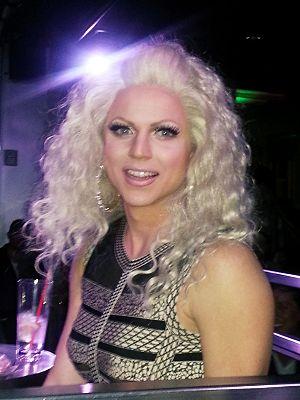
Shane Jenek est une drag queen et chanteur australien. En tant que Courtney Act, Jenek termine en demi-finale de Australian Idol en 2003 et devient le troisième chanteur de la compétition à sortir un single solo officiel, après Guy Sebastian et Shannon Noll. Le single Rub Me Wrong sort en 2004, et se classe à la vingt-neuvième position de l'ARIA Singles Chart. Act participe également à la sixième saison de RuPaul's Drag Race où il échoue en finale avec Adore Delano contre Bianca Del Rio. Plus récemment, Shane/Courtney participe à l'émission de télé-réalité britannique Celebrity Big Brother qu'elle remporte en février 2018.